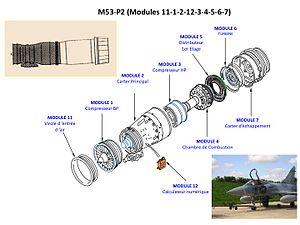
Découpage en Modules de la partie avant du moteur M53-P2.Ce type de moteur équipe les différentes versions de l'avion Mirage 2000 Dassault.
Le Snecma M53 est un turboréacteur double flux simple corps à postcombustion. Conçu par le motoriste français Snecma, il équipe l'avion de combat français Mirage 2000.